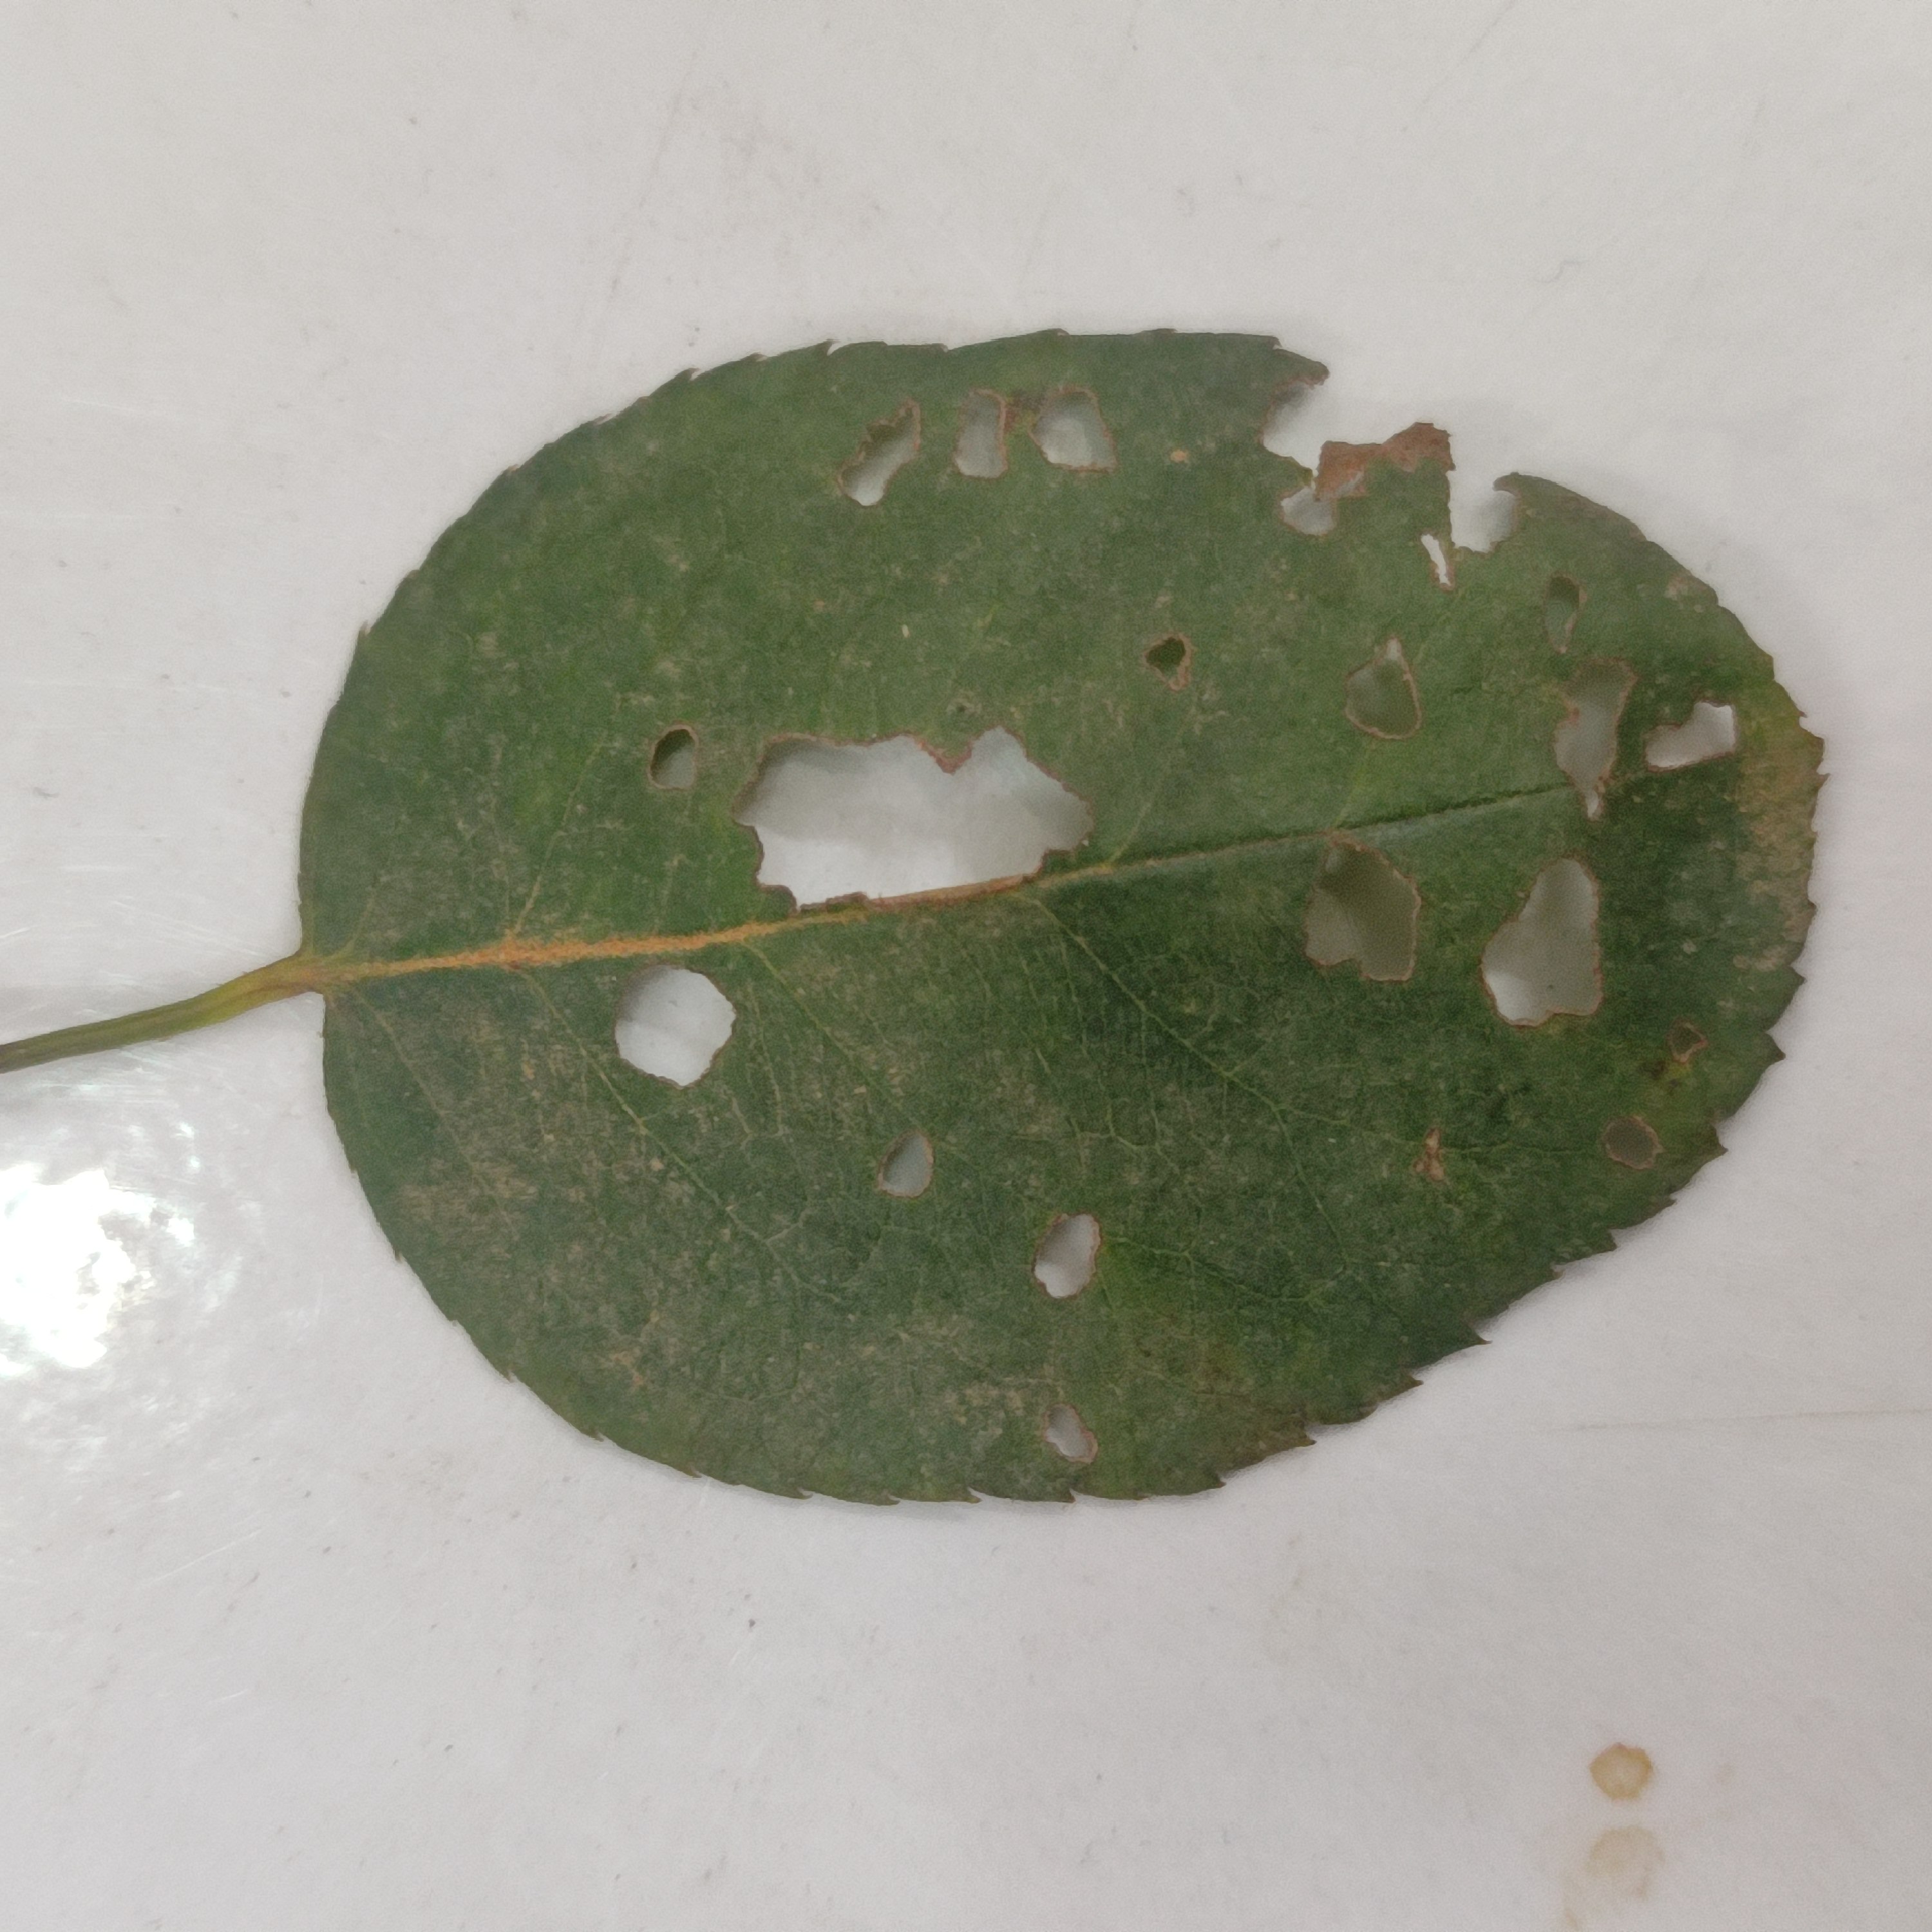
Label: Insect Hole